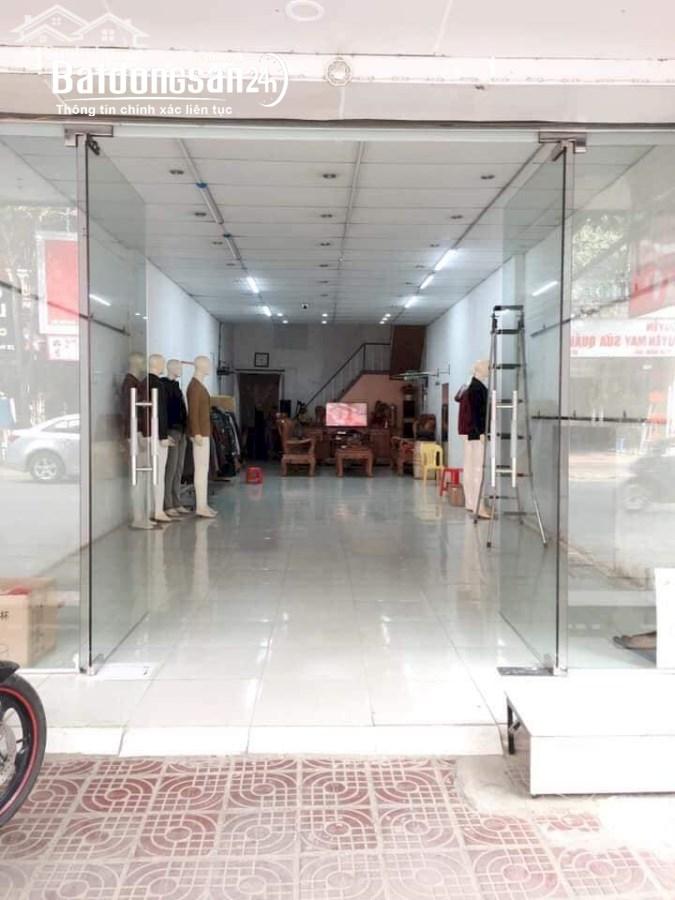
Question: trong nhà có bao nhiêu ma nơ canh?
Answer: có năm ma nơ canh